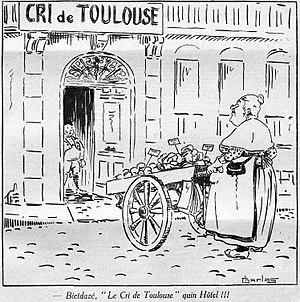
La première apparition de Catinou dans 'Le Cri de Toulouse', le 4 décembre 1927, p.255.
Charles Mouly, né le 19 mars 1919 à la Vinzelle, hameau de la commune de Grand-Vabre et décédé le 1ᵉʳ mars 2009 à Vigoulet-Auzil, est un journaliste de radio et de presse, écrivain et auteur de théâtre, illustrateur, créateur des personnages de Catinou et Jacouti qui connurent une grande célébrité dans le Midi toulousain dans la deuxième moitié du XXᵉ siècle.